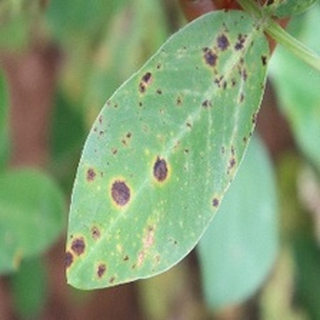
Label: groundnut_late_leaf_spot